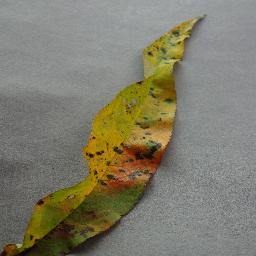
Label: Peach___Bacterial_spot